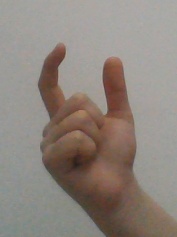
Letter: nun